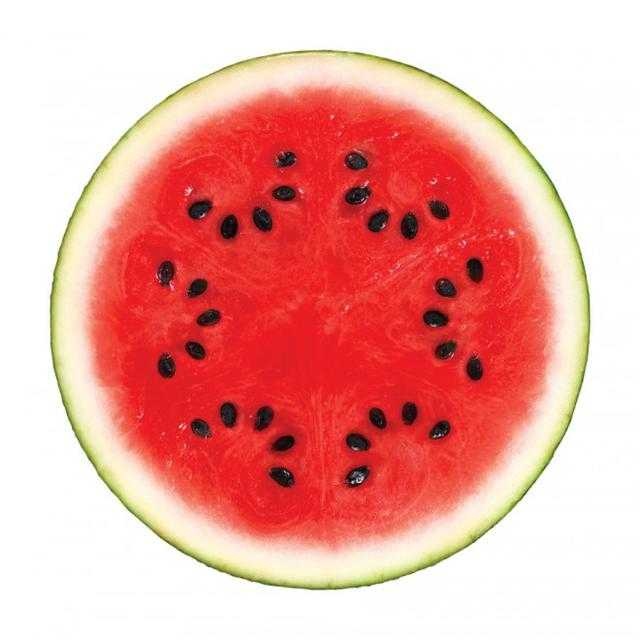
Label: Watermelon